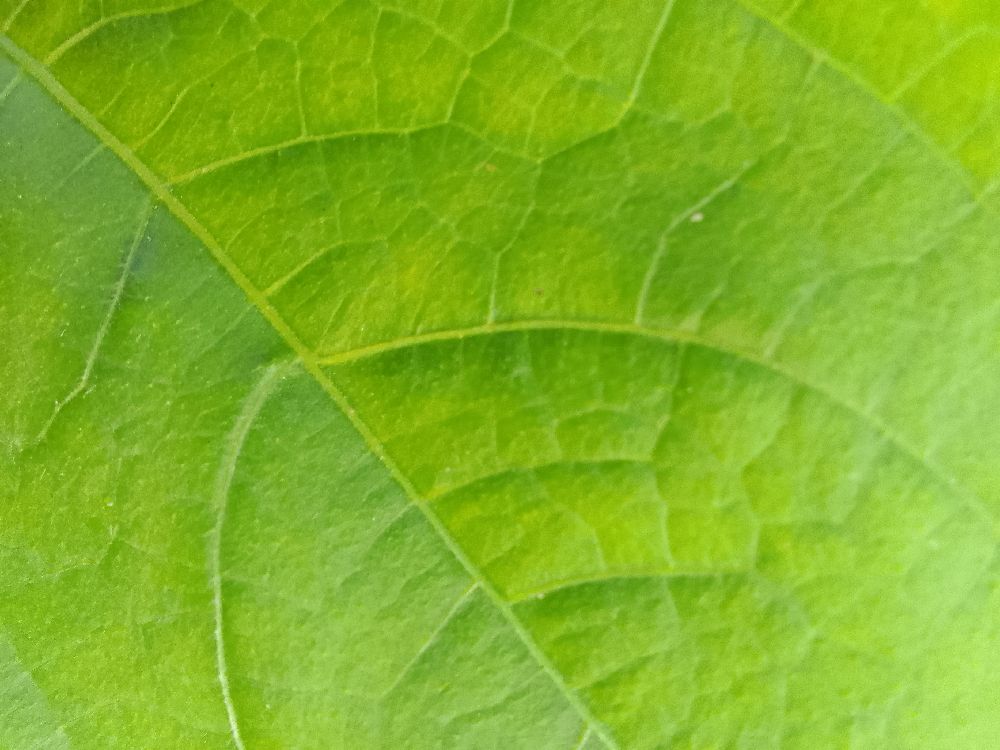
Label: healthy